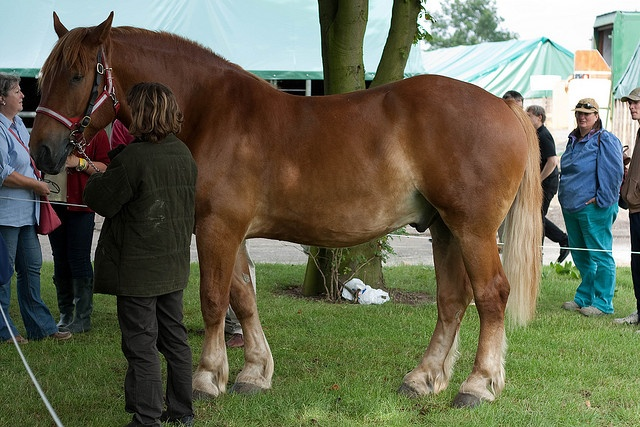
A woman holds the halter of a work horse while people look on.
Some people standing near a horse in the grass.
People are standing around looking at a large horse.
a beautiful horse and a lady is standing by it.
A large horse being shown to a crowd of people